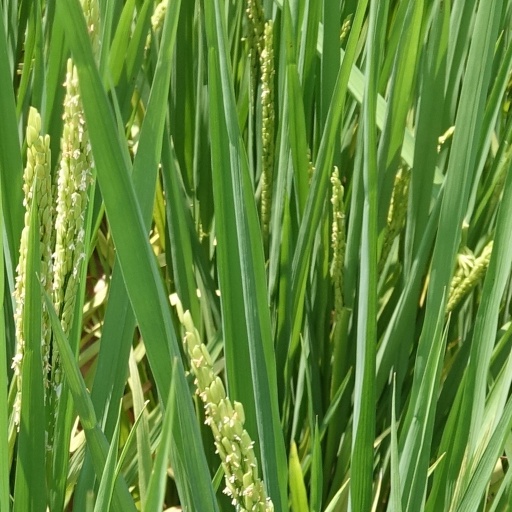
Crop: rice